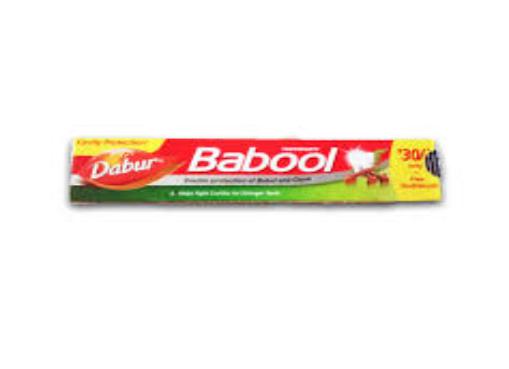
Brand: babool
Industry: Necessities